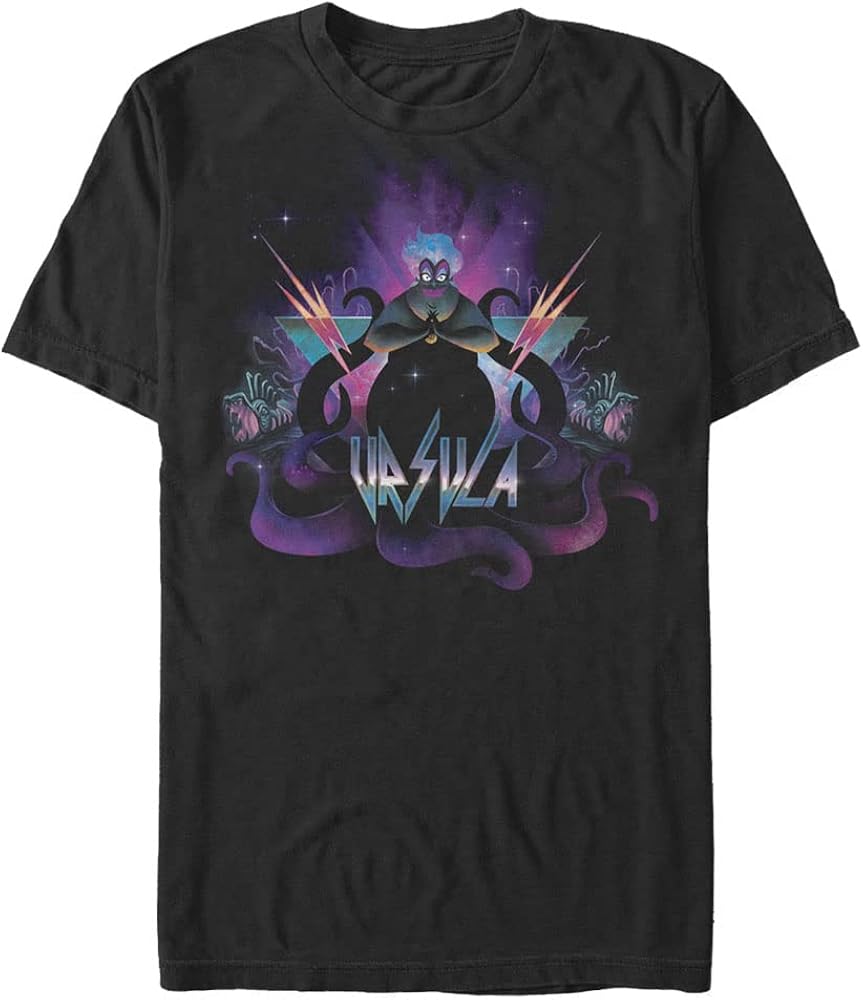
Disney Big & Tall Villains Ursula Rock Men's Tops Short Sleeve Tee Shirt
Category: AMAZON FASHION
Disney Villains Ursula Rock Men's Tops Short Sleeve Tee Shirt
Features: 50% Cotton, 50% Polyester | Made in the USA or Imported | Pull On closure | Machine Wash | Printed in the U.S.A.